Liri Blues Festival

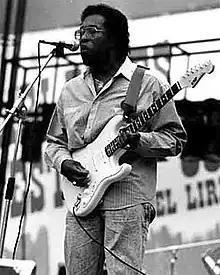
Buddy Guy at Liri Blues 1989

In the 1990s the festival gradually opened to different genres and influences. Musicians such as Jorma Kaukonen of Jefferson Airplane, Canned Heat, Art Ensemble of Chicago, Pentangle, Fairport Convention, Elliott Murphy, and The Fleshtones played in Isola del Liri. The latter, after the concert had finished, gave another encore from their hotel room just behind the stage!